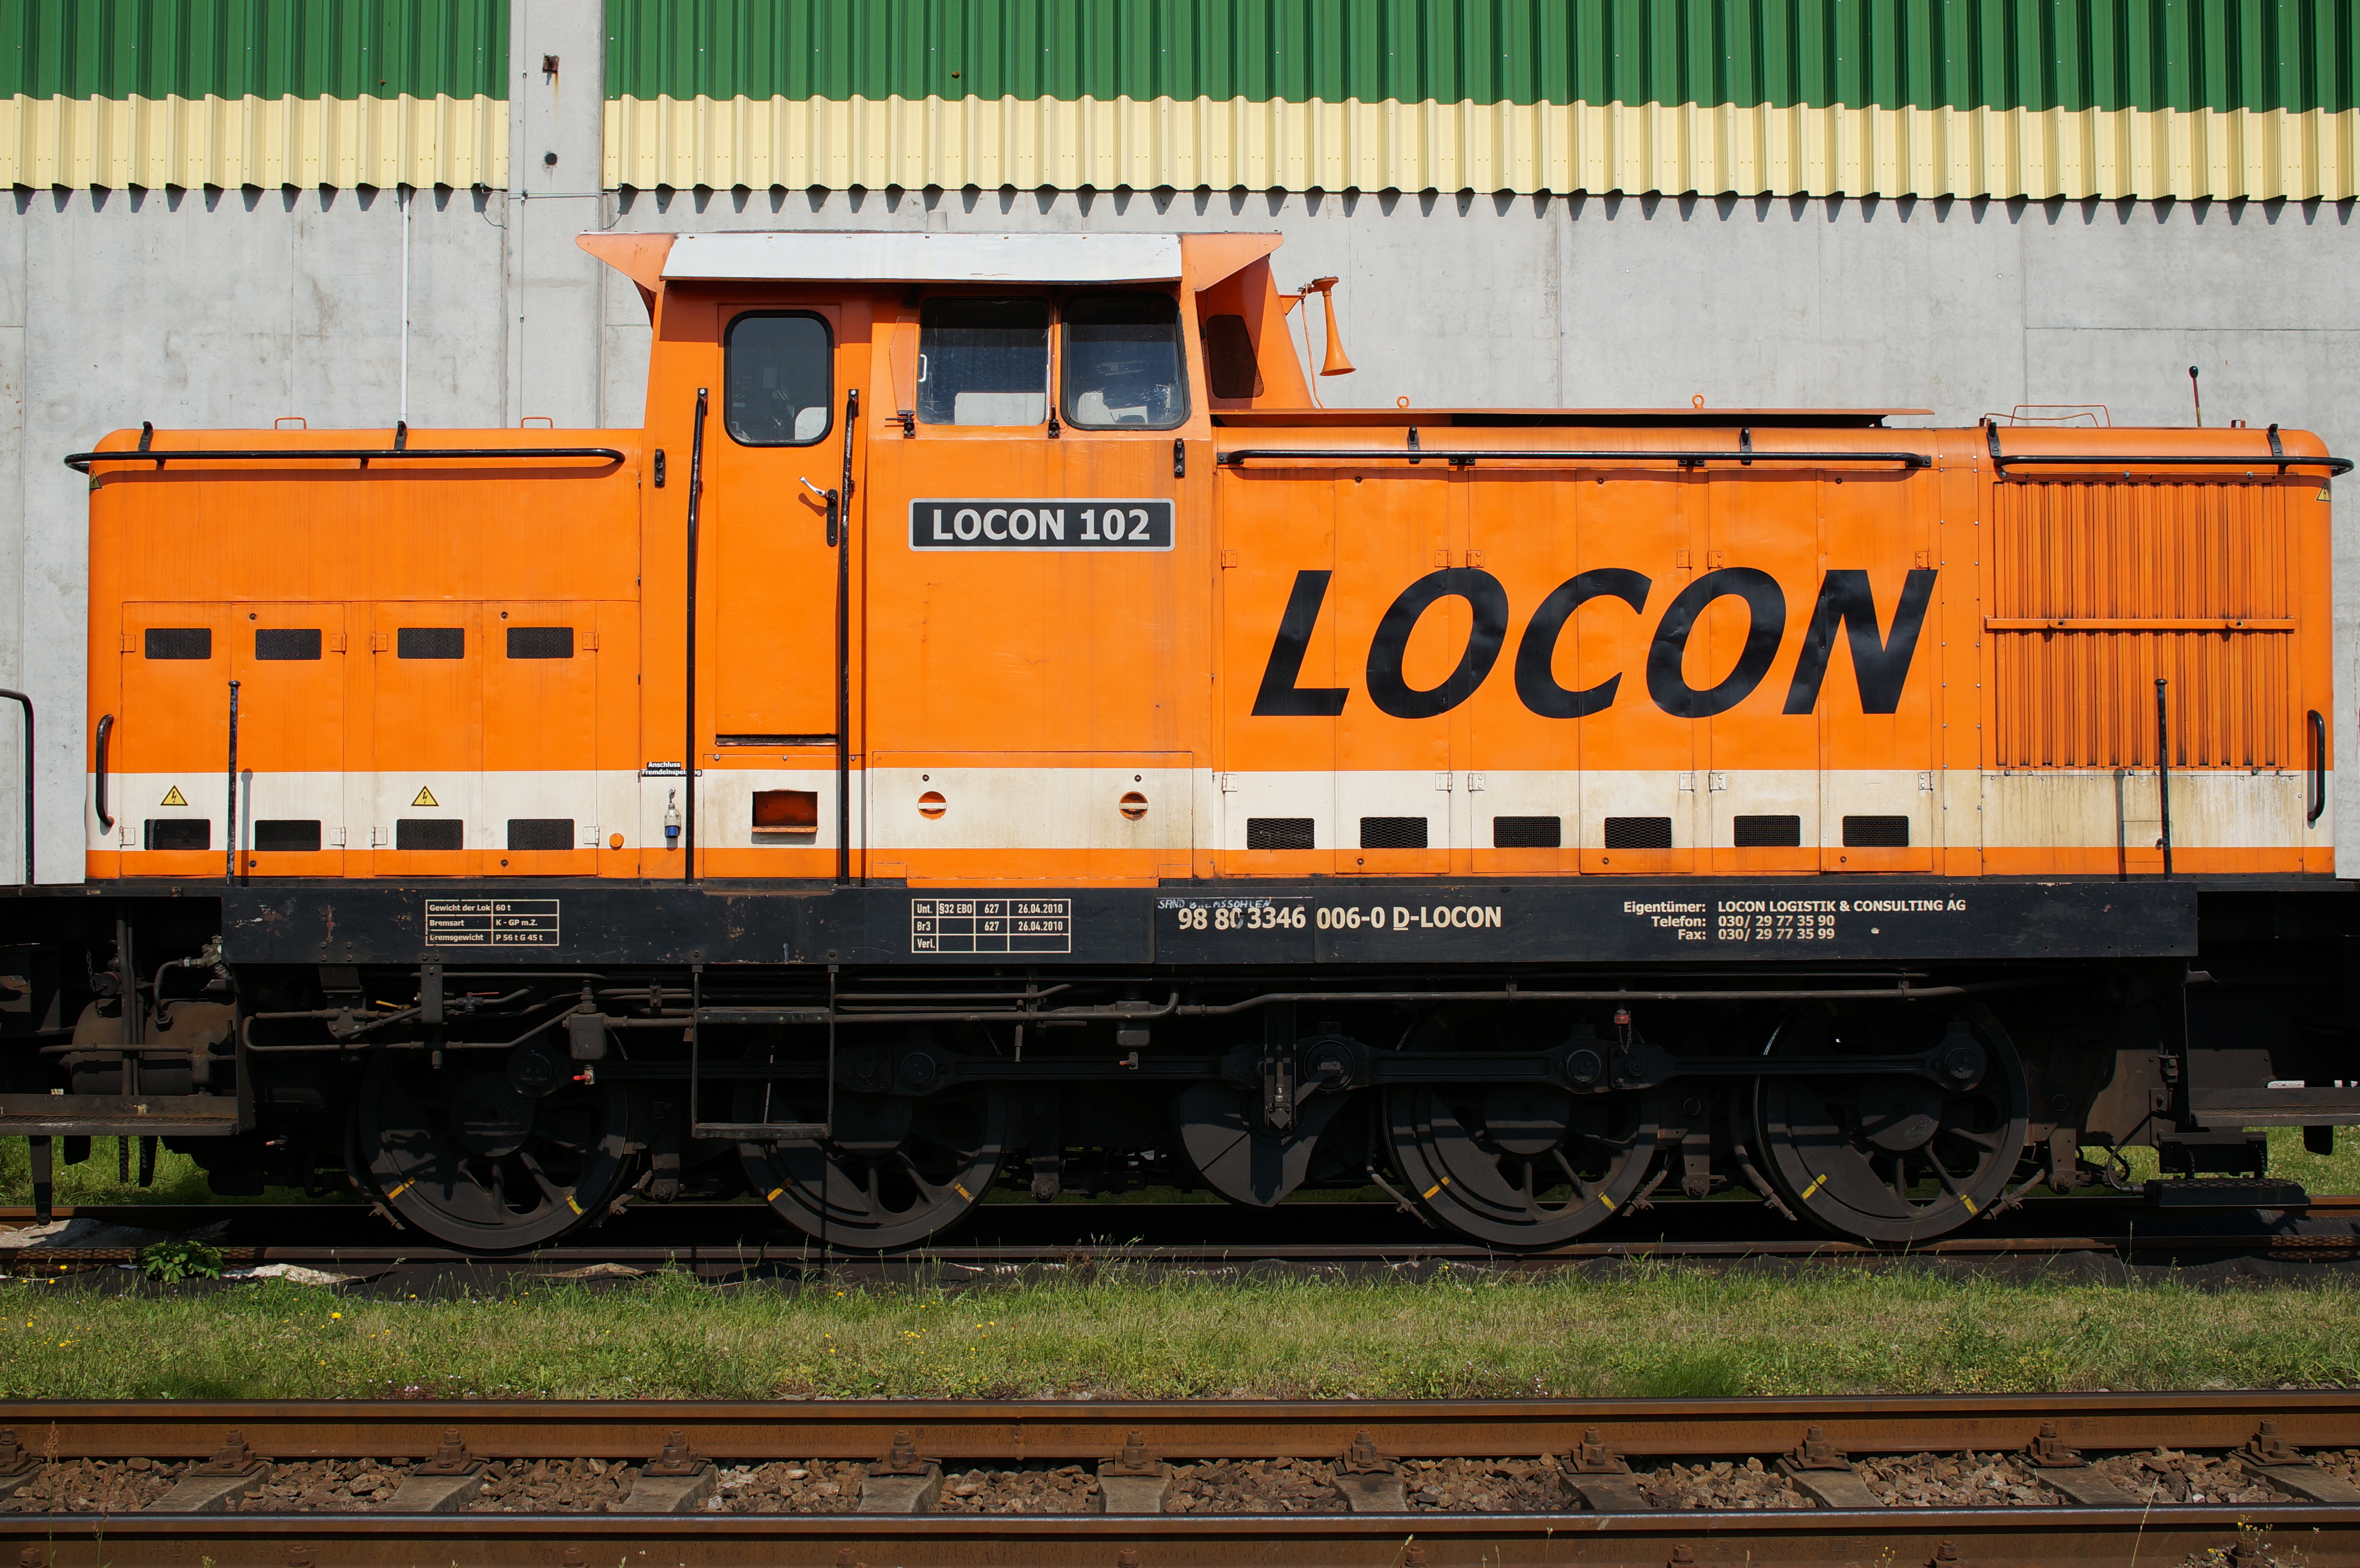
track, train, transport, vehicle, 2015, locomotive, cargo, germany, deutschland, sony, sigma, nex, nex6, lenstagged, steffenzahn, 30mm, sigma30mm28exdn, sigma30mmf28, sigma30mmf28dn, sigma30mm, stralsund, rail transport, electric locomotive, land vehicle, freight car, rolling stock, railroad car, passenger car